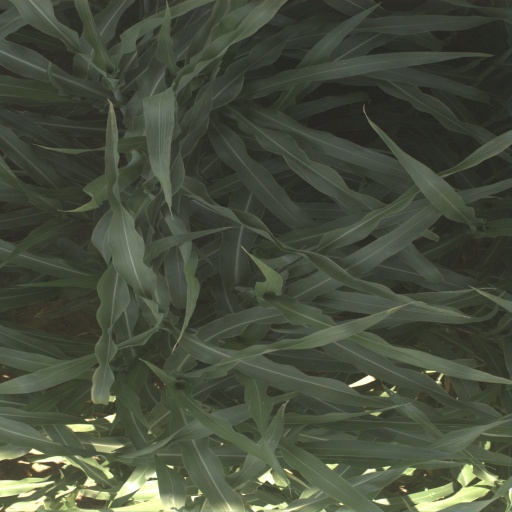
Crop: sorghum